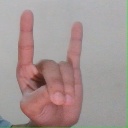
अक्षर: श